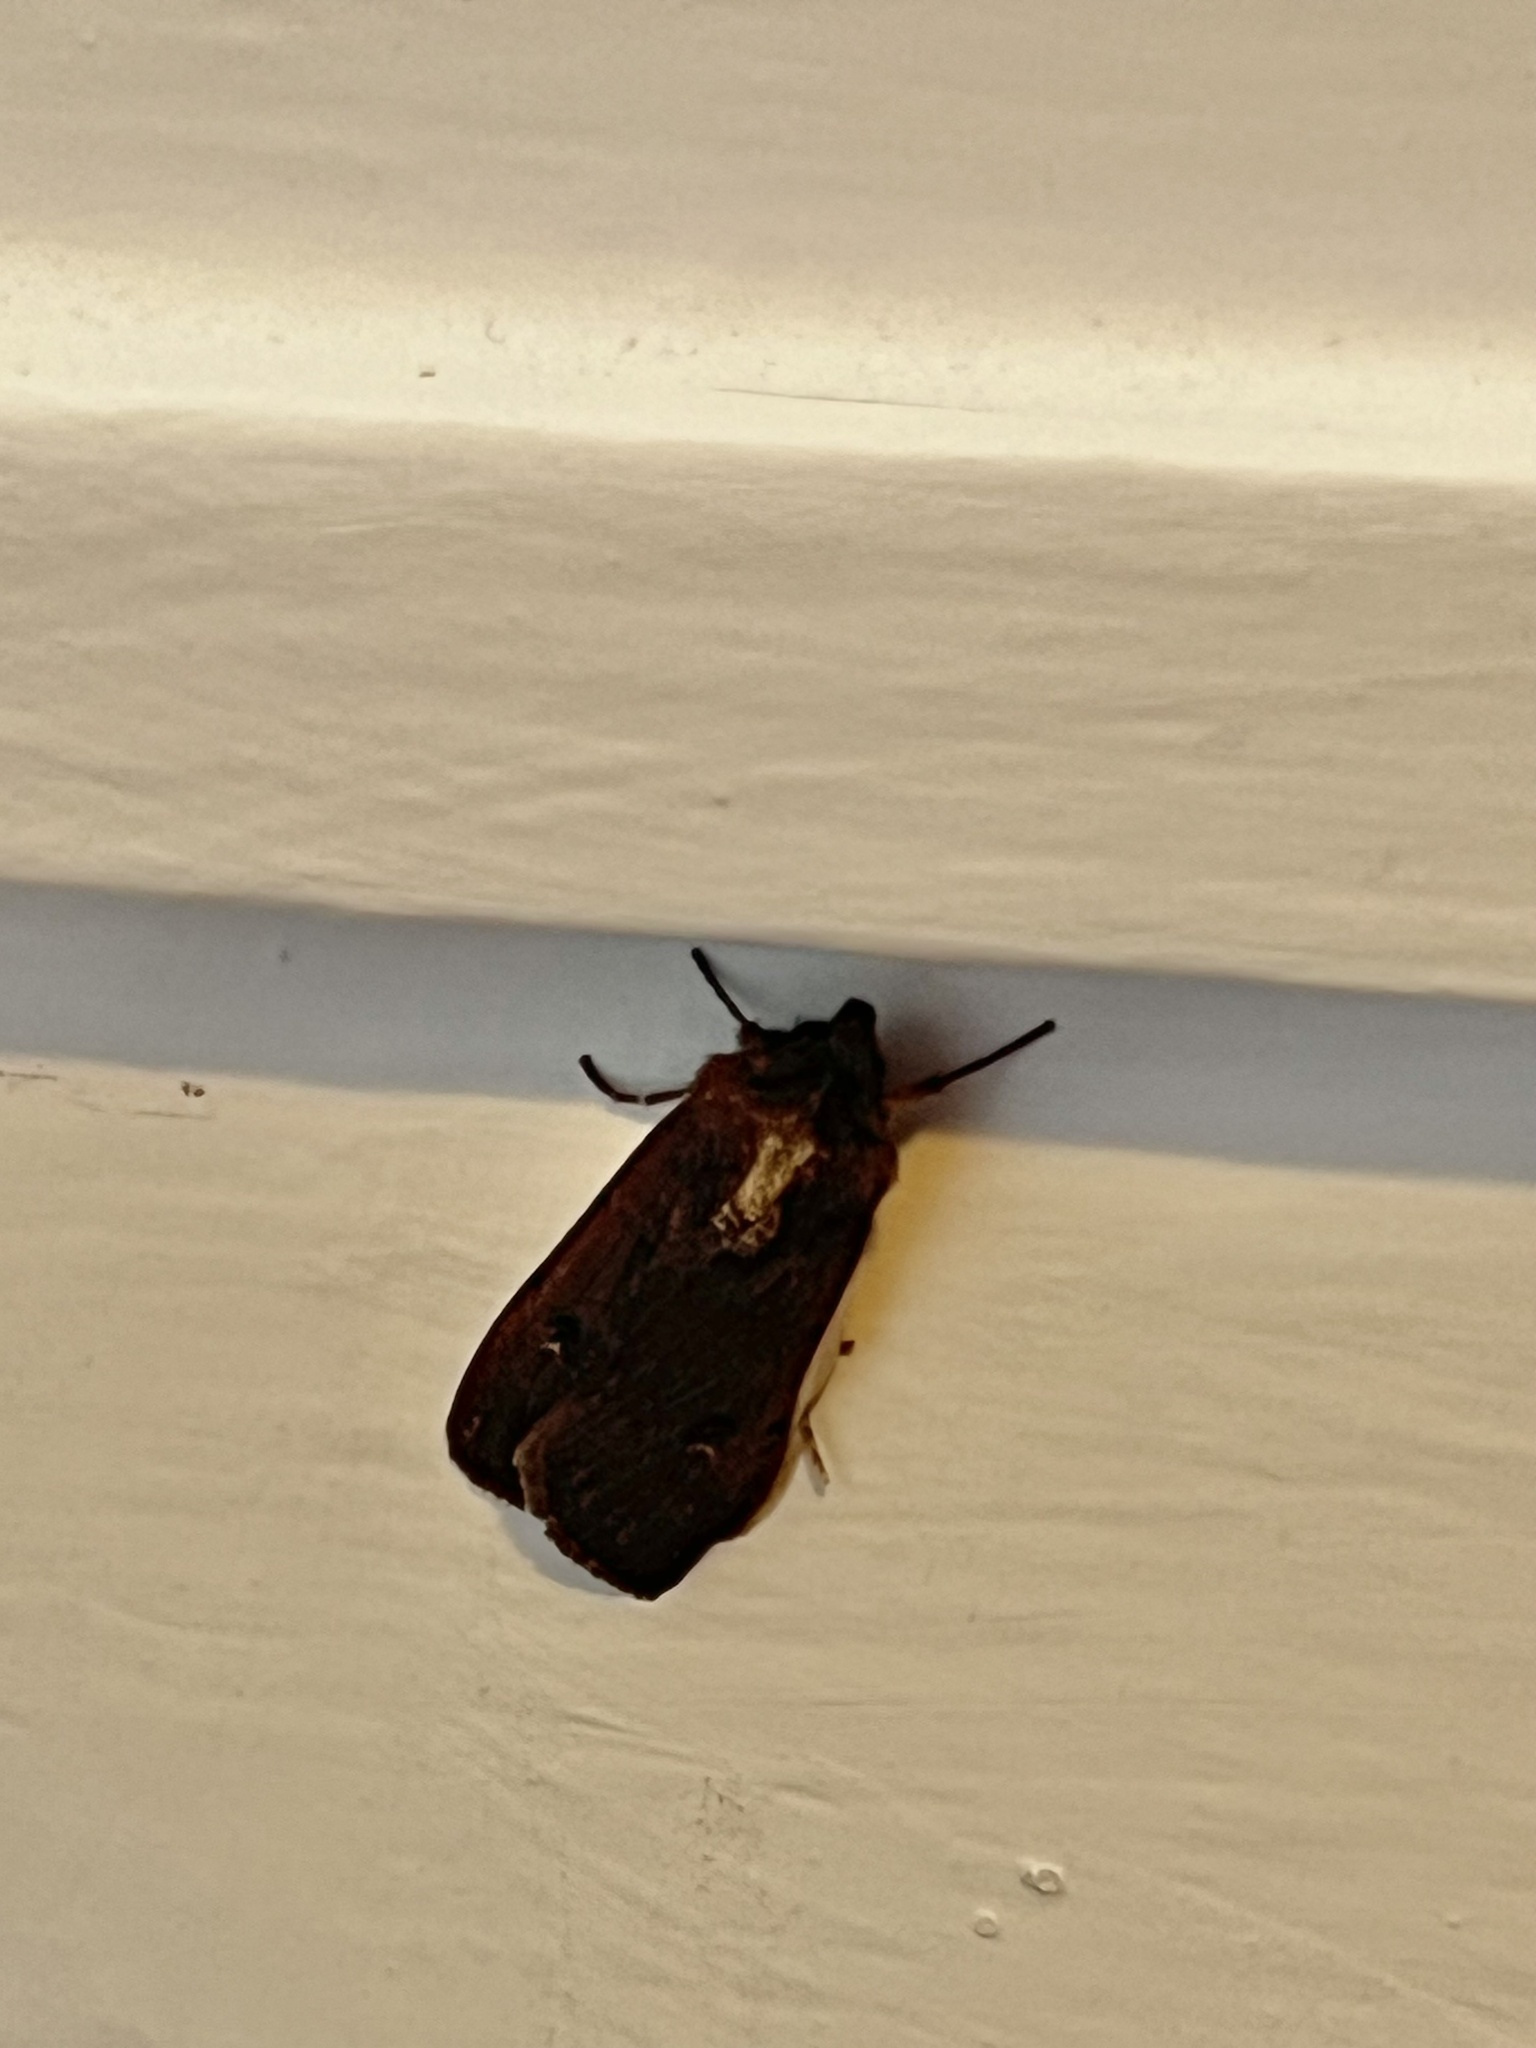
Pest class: cutworms